Blaž Kramer

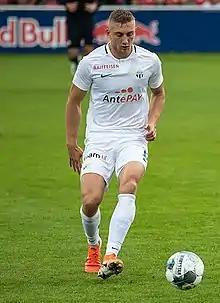
Kramer with FC Zürich in 2019

Blaž Kramer (born 1 June 1996) is a Slovenian professional footballer who plays as a forward for Turkish Süper Lig club Konyaspor.